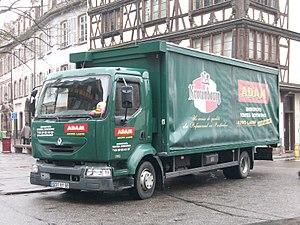
Renault Midlum de boisson Adam, Strasbourg